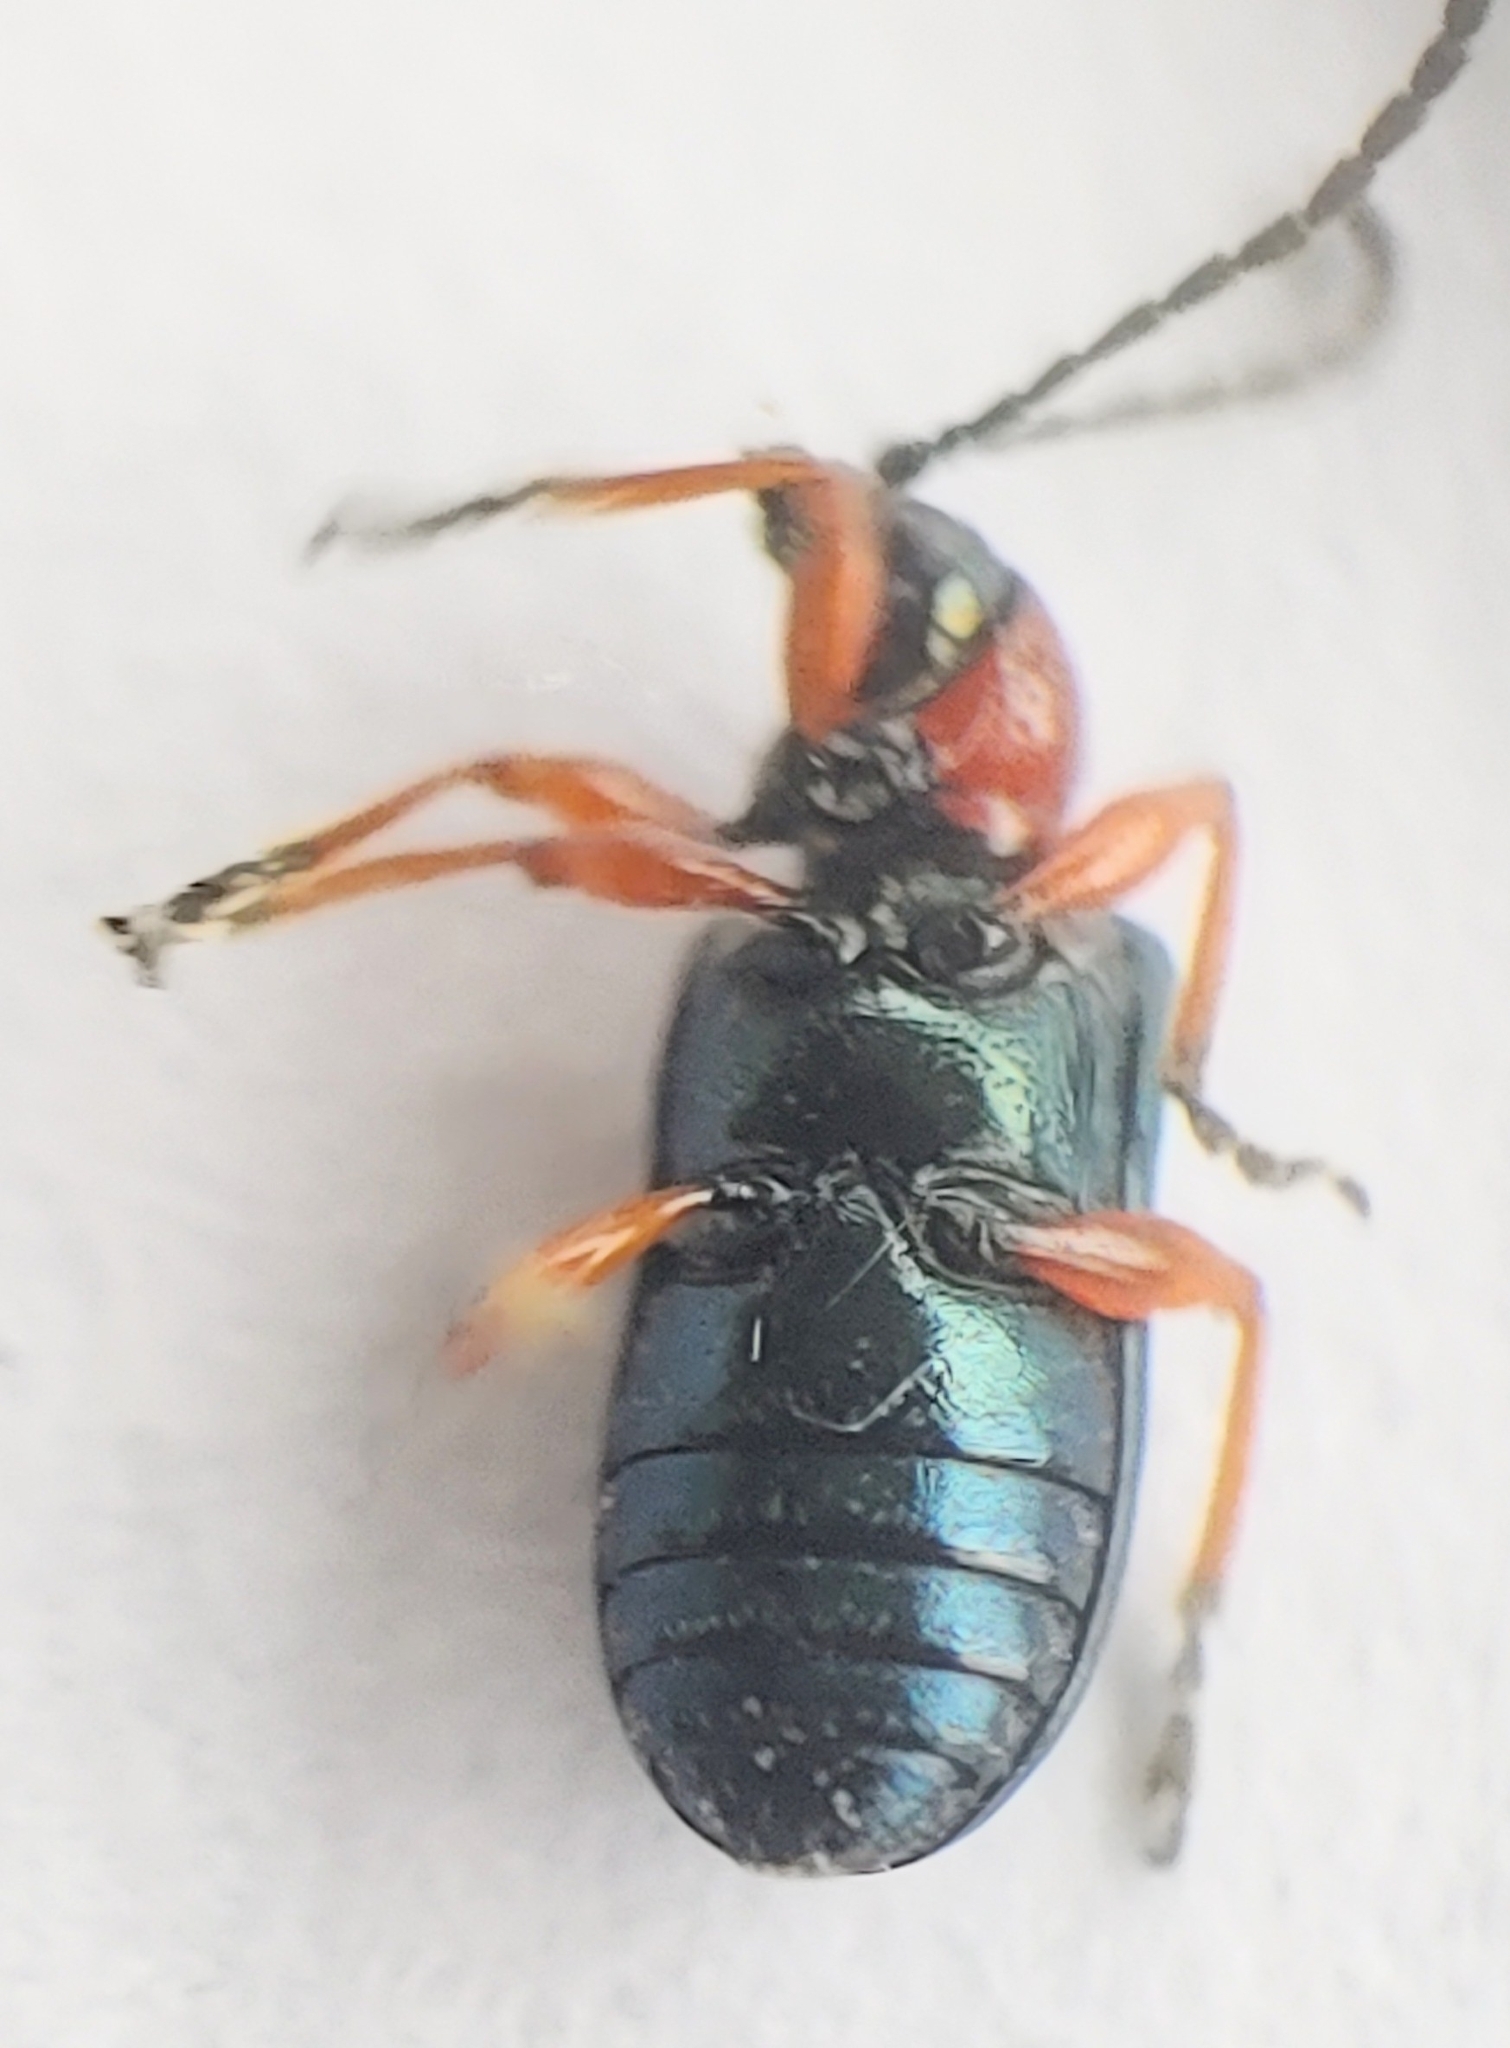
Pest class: cereal_leaf_beetle